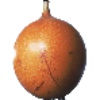
Label: granadilla